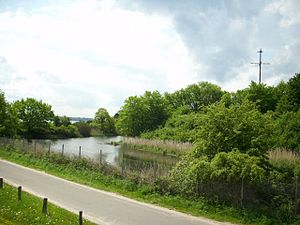
Christianspris
Østgraven ved Bastionen Kronprinsesse
Fæstningen Christianspris/Frederiksort
Fæstningen Christianspris eller Frederiksort var en dansk fæstning i byen Frederiksort lidt nord for byen Kiel. I 1632 begyndte Christian 4. at opbygge fæstningen på et retvinklet næs på vestsiden af Kiel Fjord på den slesvigske halvø Jernved. Formålet var at sikre landet imod tyske tropper under trediveårskrigen.